Misan Harriman

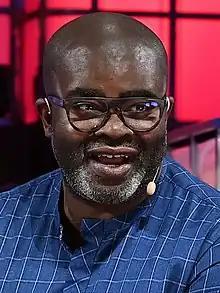
Harriman in 2022

Misan Harriman (born 15 December 1977) is a Nigerian-born British photographer, entrepreneur and social activist. As well as being one of the most widely-shared photographers of the Black Lives Matter movement, Harriman is the first black man to shoot a cover of British "Vogue" in the magazine's 104-year history. In July 2021, Harriman commenced his appointment as Chair of the board of trustees for Southbank Centre, London.